Religious Zionism

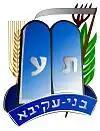
Bnei Akiva youth movement, combining Torah and work

Religious Zionists believe that "Eretz Israel" (the Land of Israel) was promised to the ancient Israelites by God. Furthermore, modern Jews have the obligation to possess and defend the land in ways that comport with the Torah's high standards of justice. To generations of diaspora Jews, Jerusalem has been a symbol of the Holy Land and of their return to it, as promised by God in numerous Biblical prophecies. Despite this, many Jews did not embrace Zionism before the 1930s, and certain religious groups opposed it then, as some groups still do now, on the grounds that an attempt to re-establish Jewish rule in Israel by human agency was blasphemous. Hastening salvation and the coming of the Messiah was considered religiously forbidden, and Zionism was seen as a sign of disbelief in God's power, and therefore, a rebellion against God.